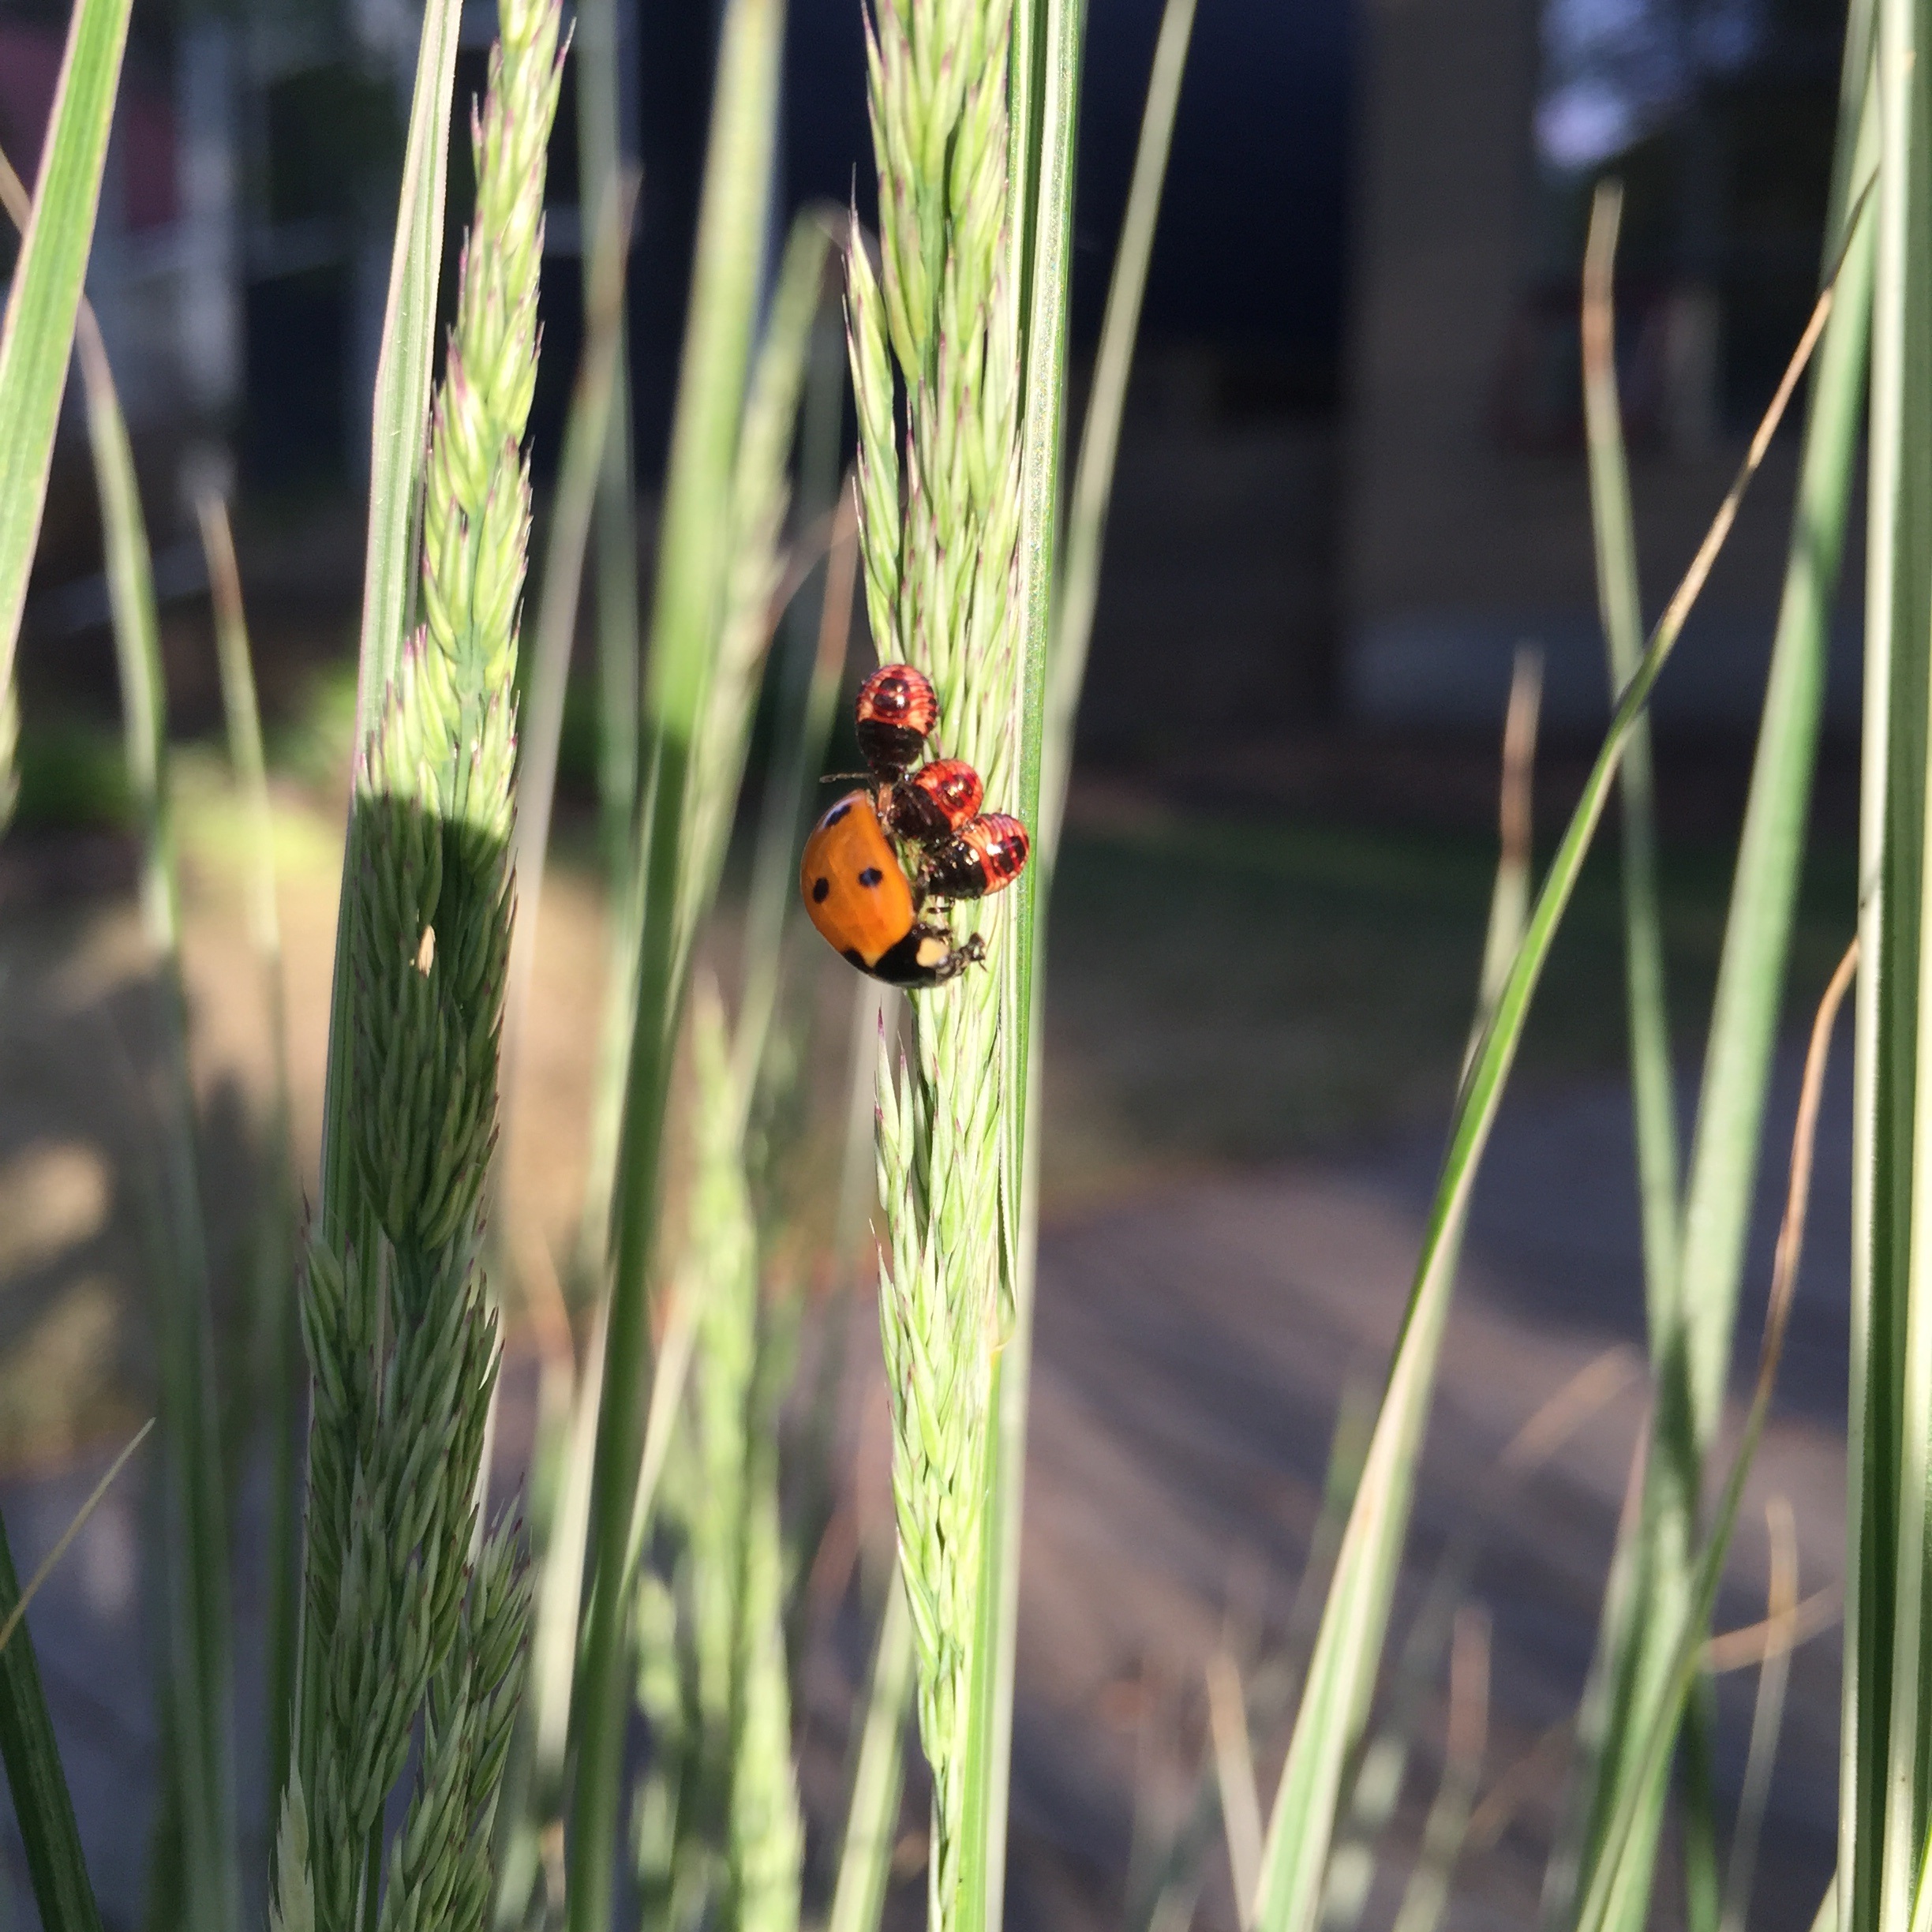
nature, grass, plant, leaf, flower, summer, wildlife, green, produce, crop, insect, botany, agriculture, flora, fauna, invertebrate, bugs, macro photography, grass family, plant stem